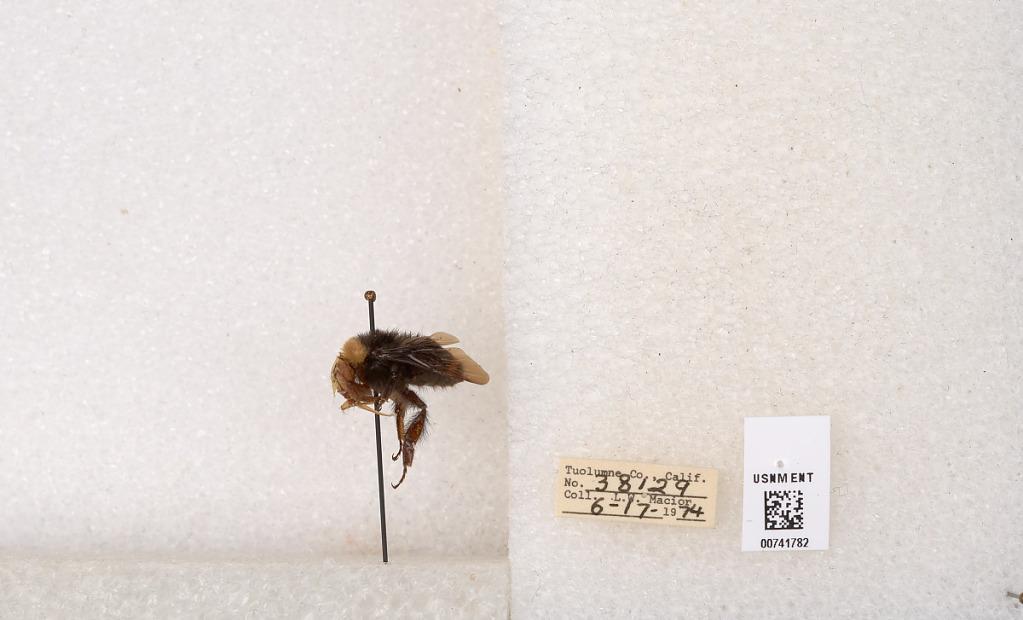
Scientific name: Bombus (Pyrobombus) vosnesenskii Radoszkowski
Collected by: L. Macior
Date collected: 1974-6-17
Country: United States
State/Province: California
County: Tuolumne
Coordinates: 37.9712, -120.228